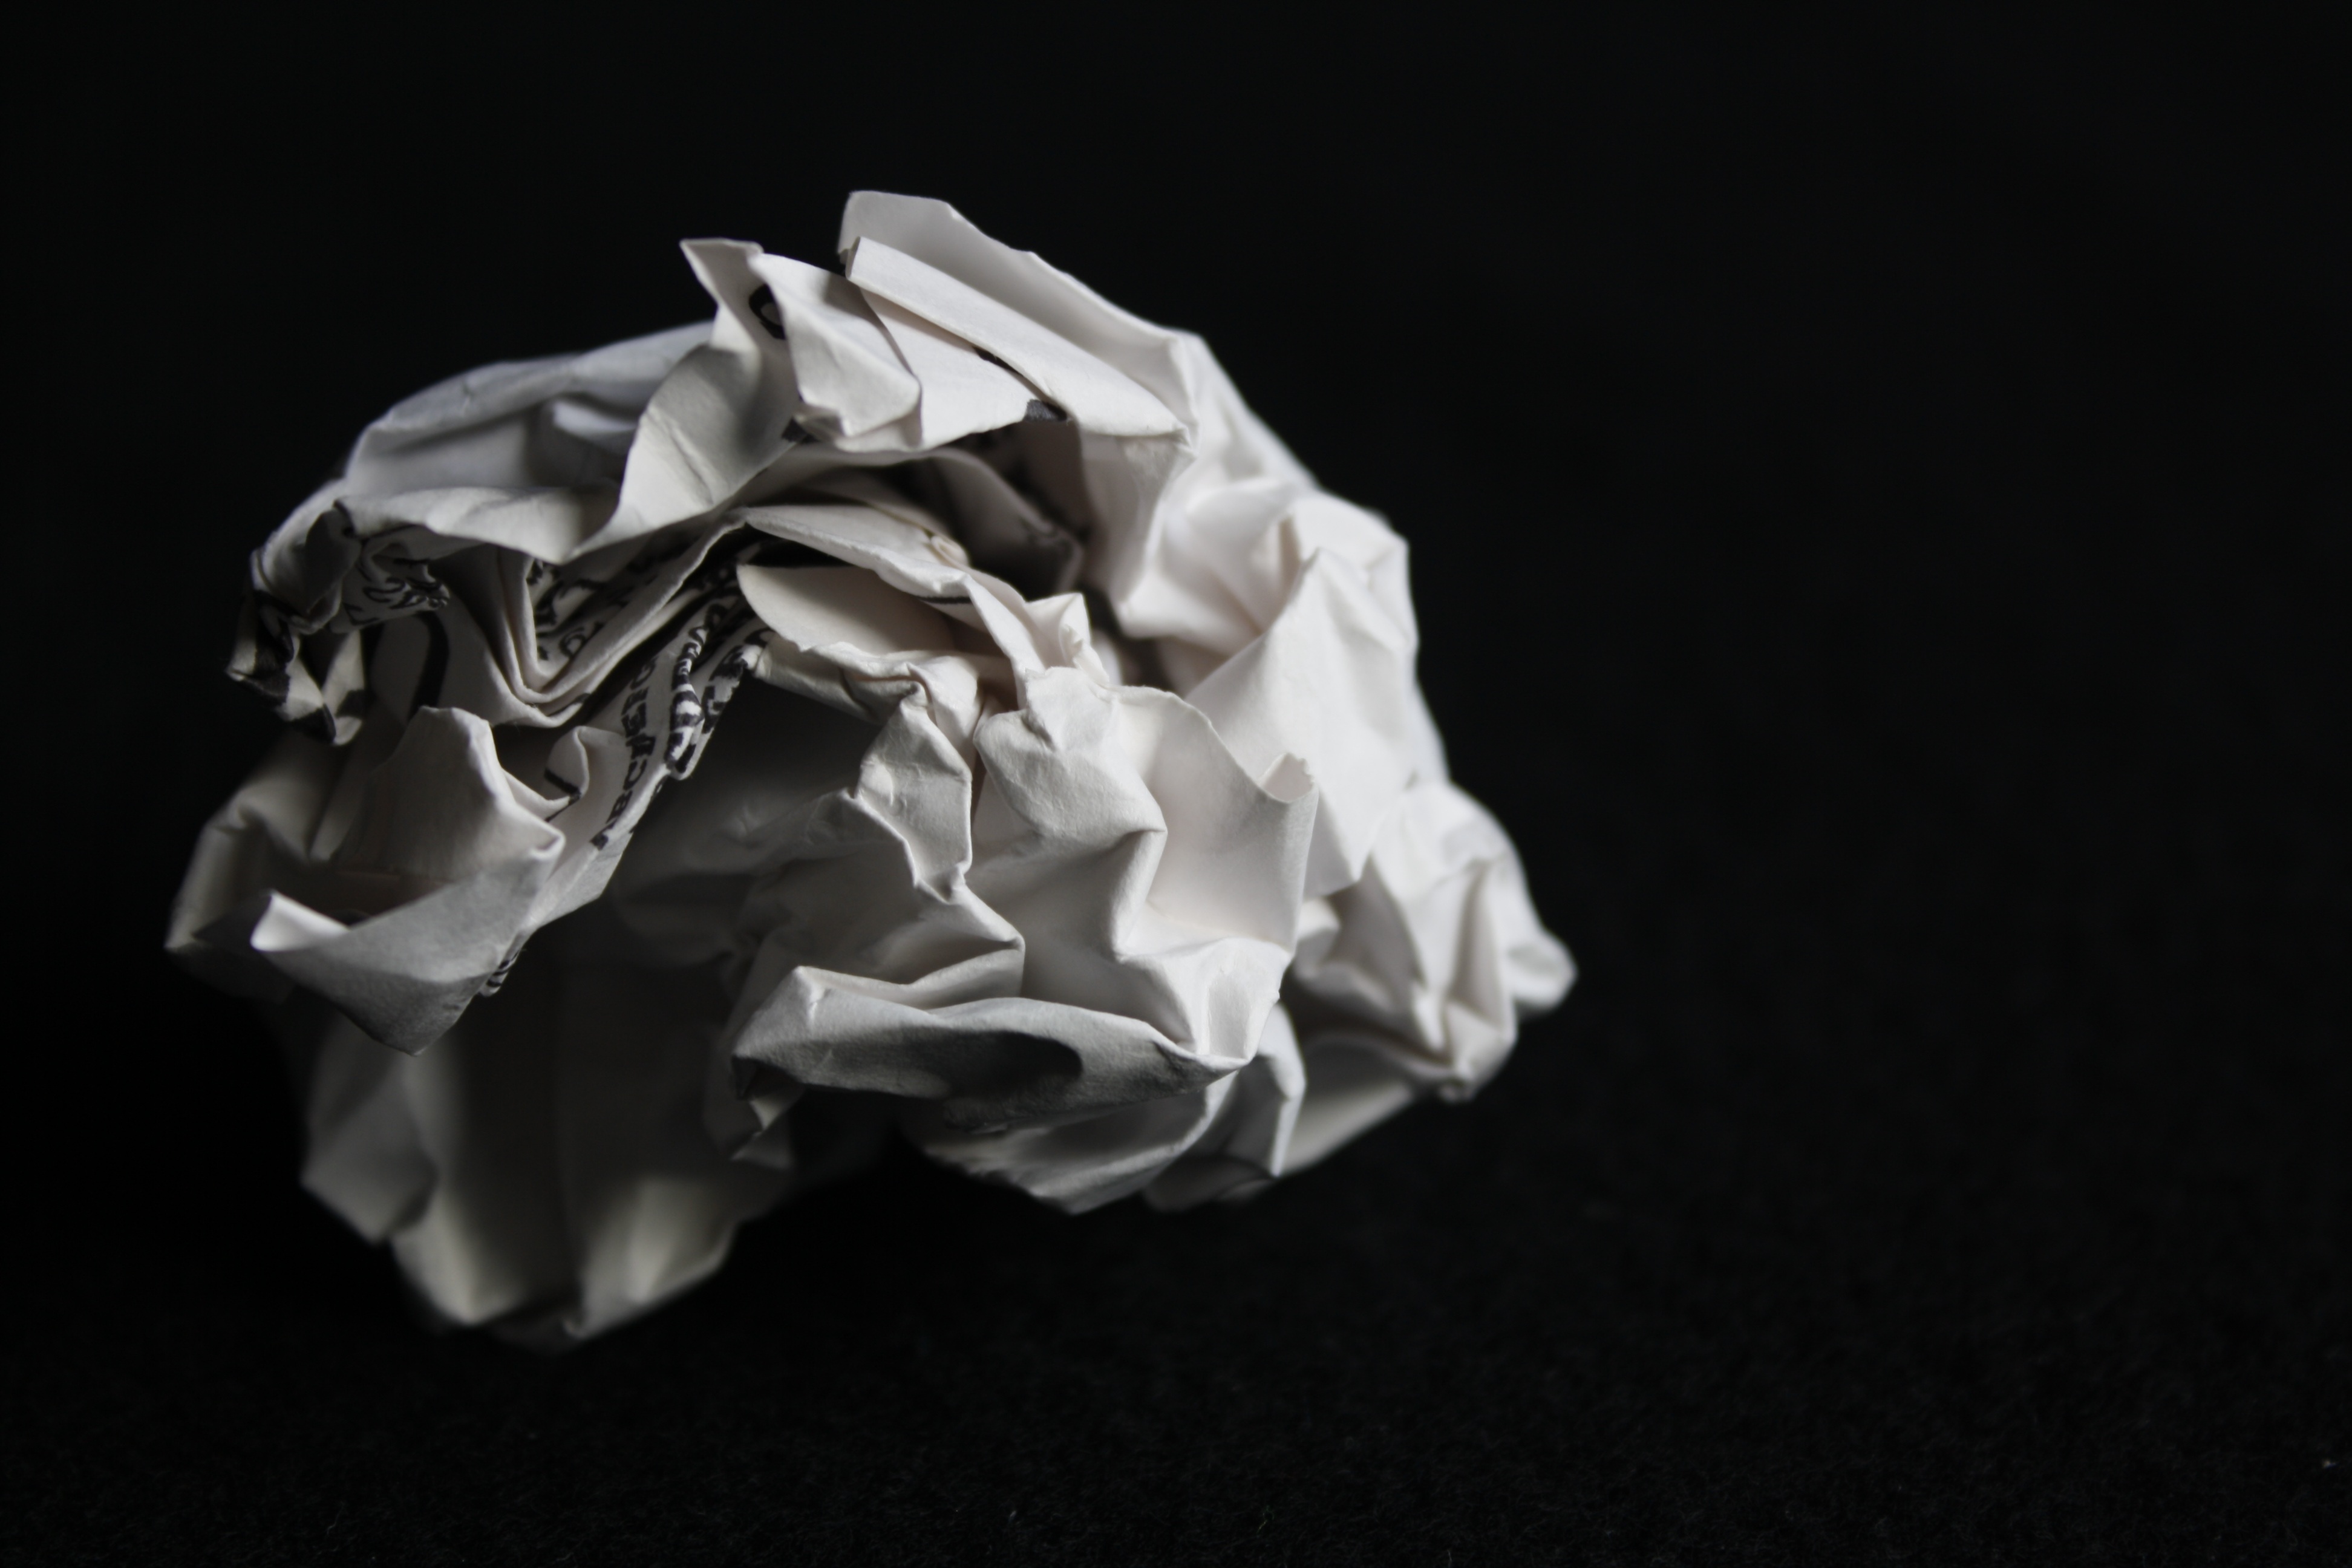
plant, white, flower, petal, paper, jewellery, art, ball, origami, screwed, macro photography, crumpled, crumpled paper, crinkle, screwed up, paper ball, balled, fashion accessory, origami paper